Charles Harvey (Indian Army officer)

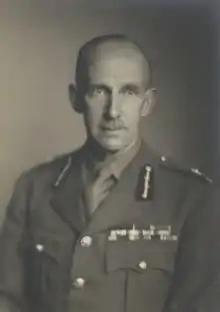
Major-General Charles Harvey in 1945.

Major-General Sir Charles Offley Harvey, CB, CVO, CBE, MC (16 July 1888 – 11 October 1969) was an officer in the British Indian Army during World War I and World War II.